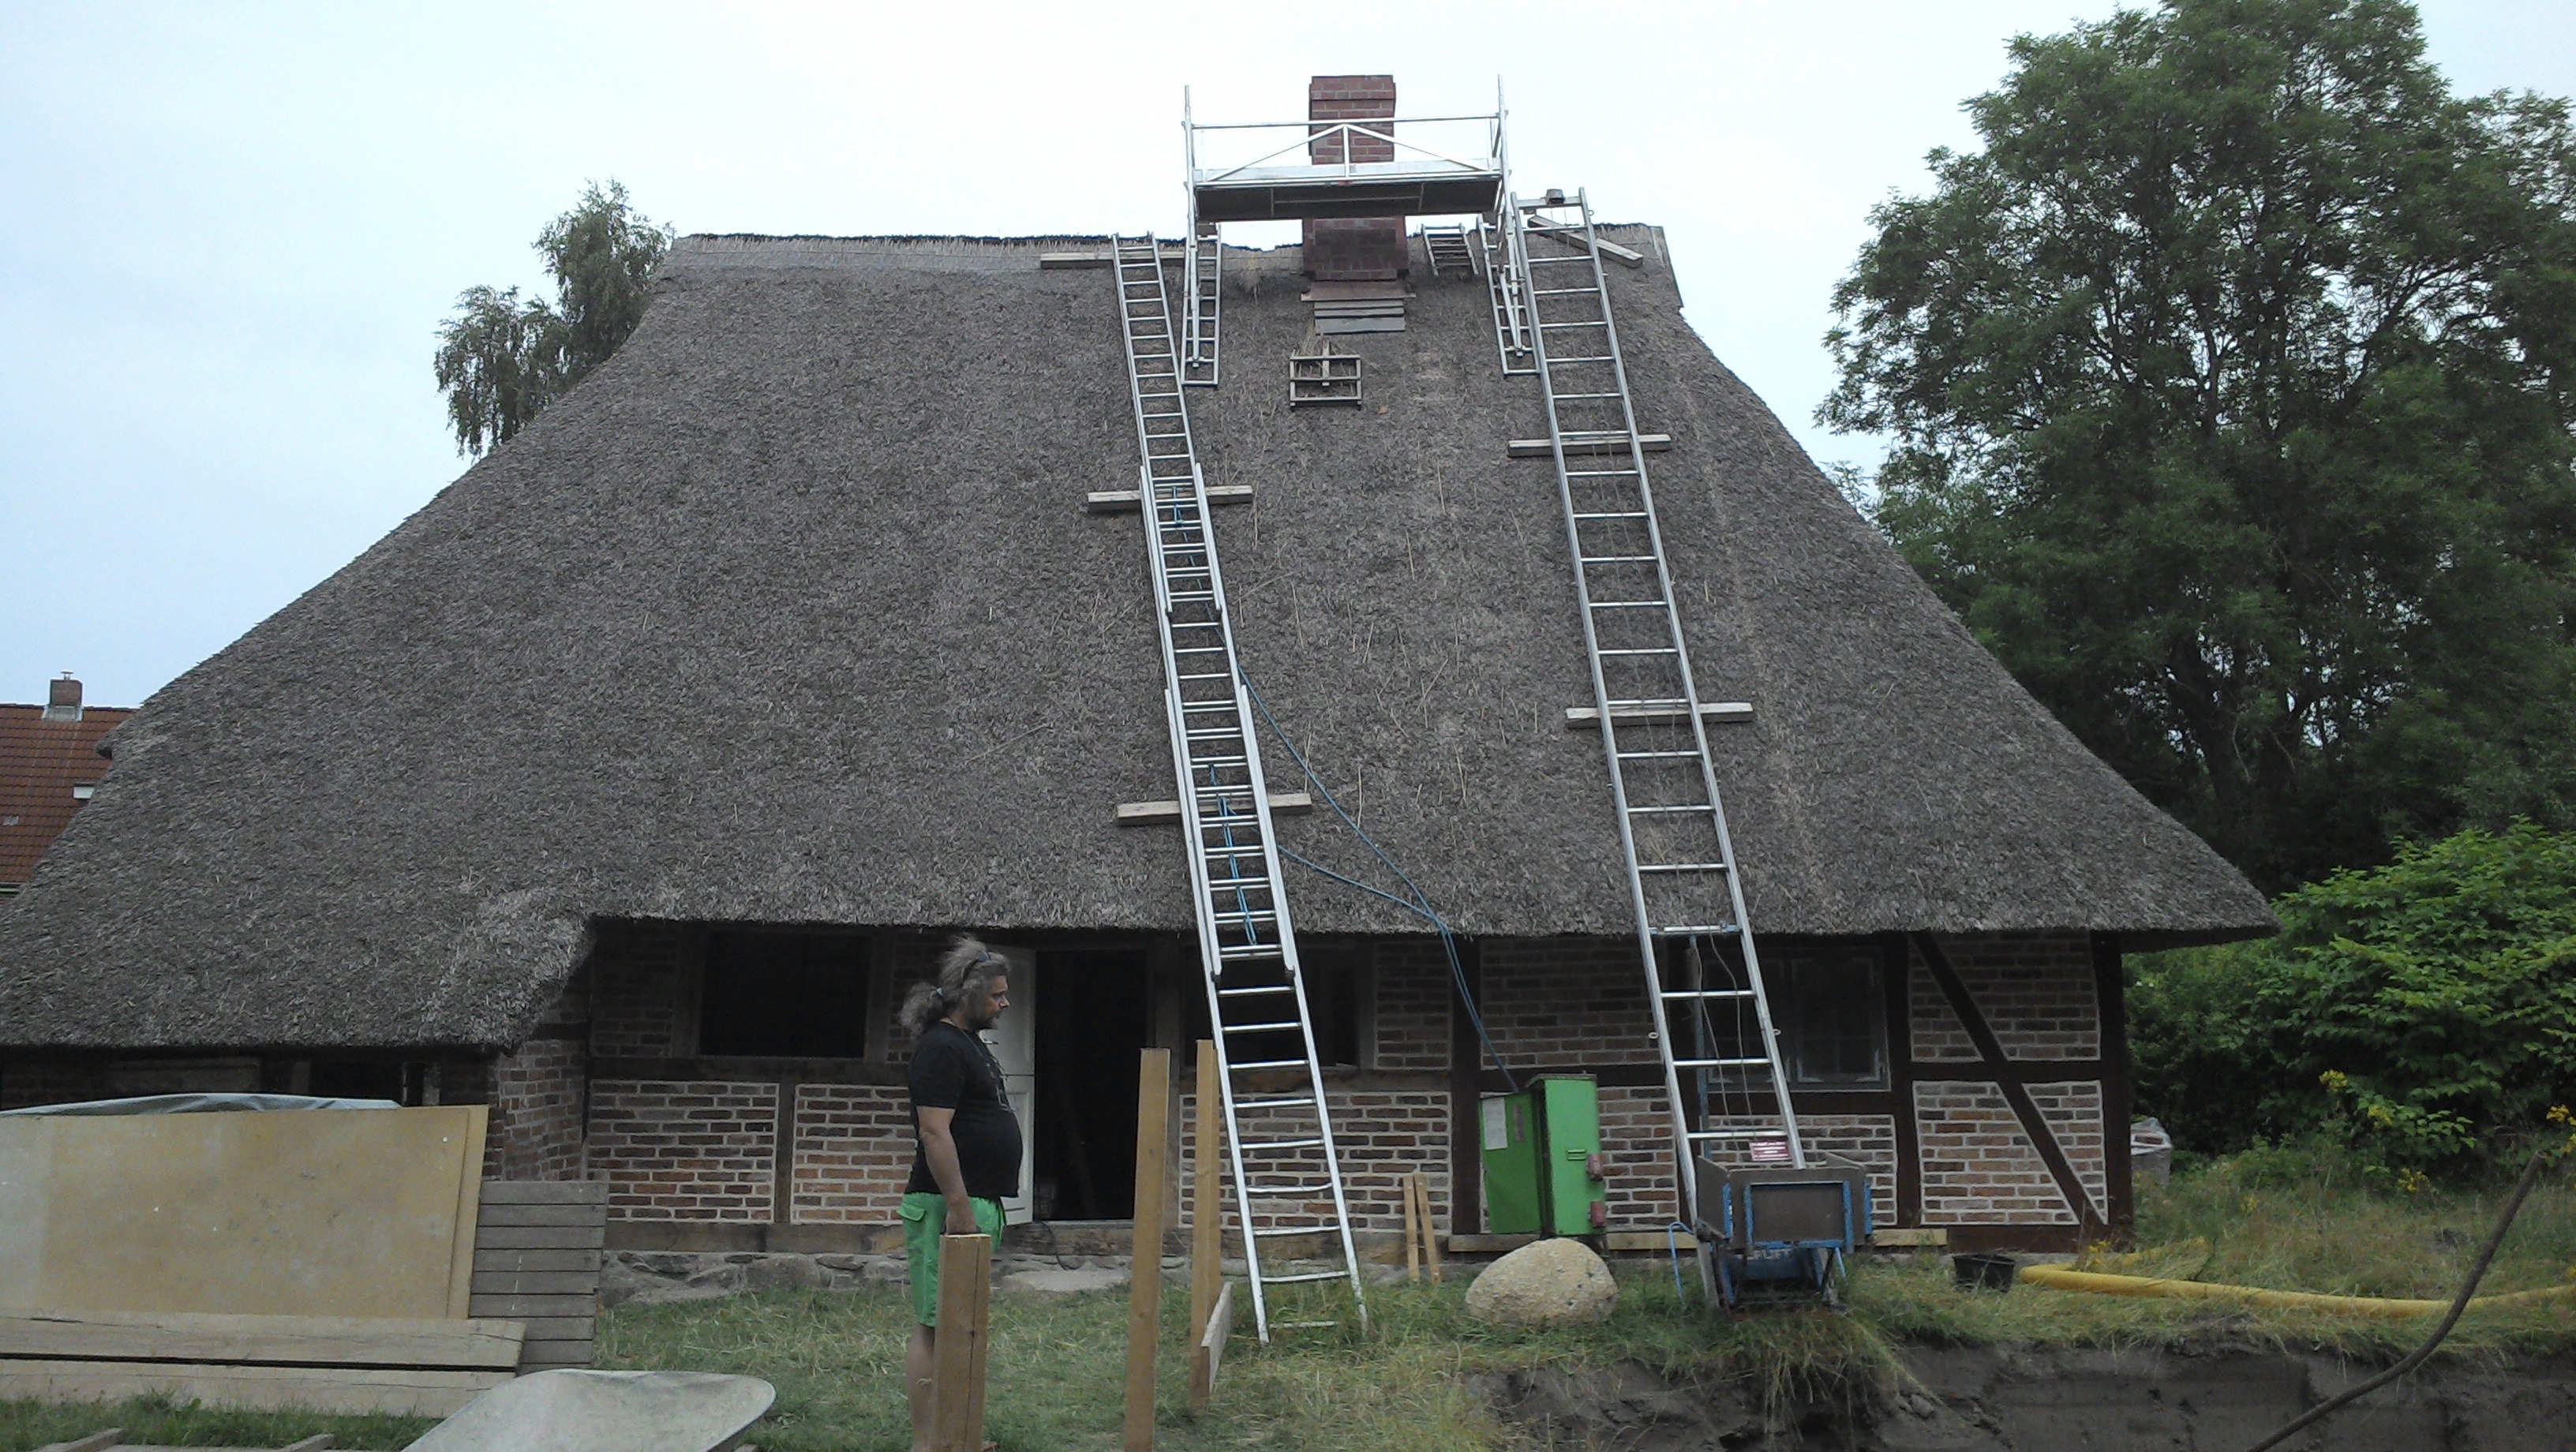
roof, home, rural, residence, renovation, thatching, northern germany, reed roof, outdoor structure, renovation works, pl n